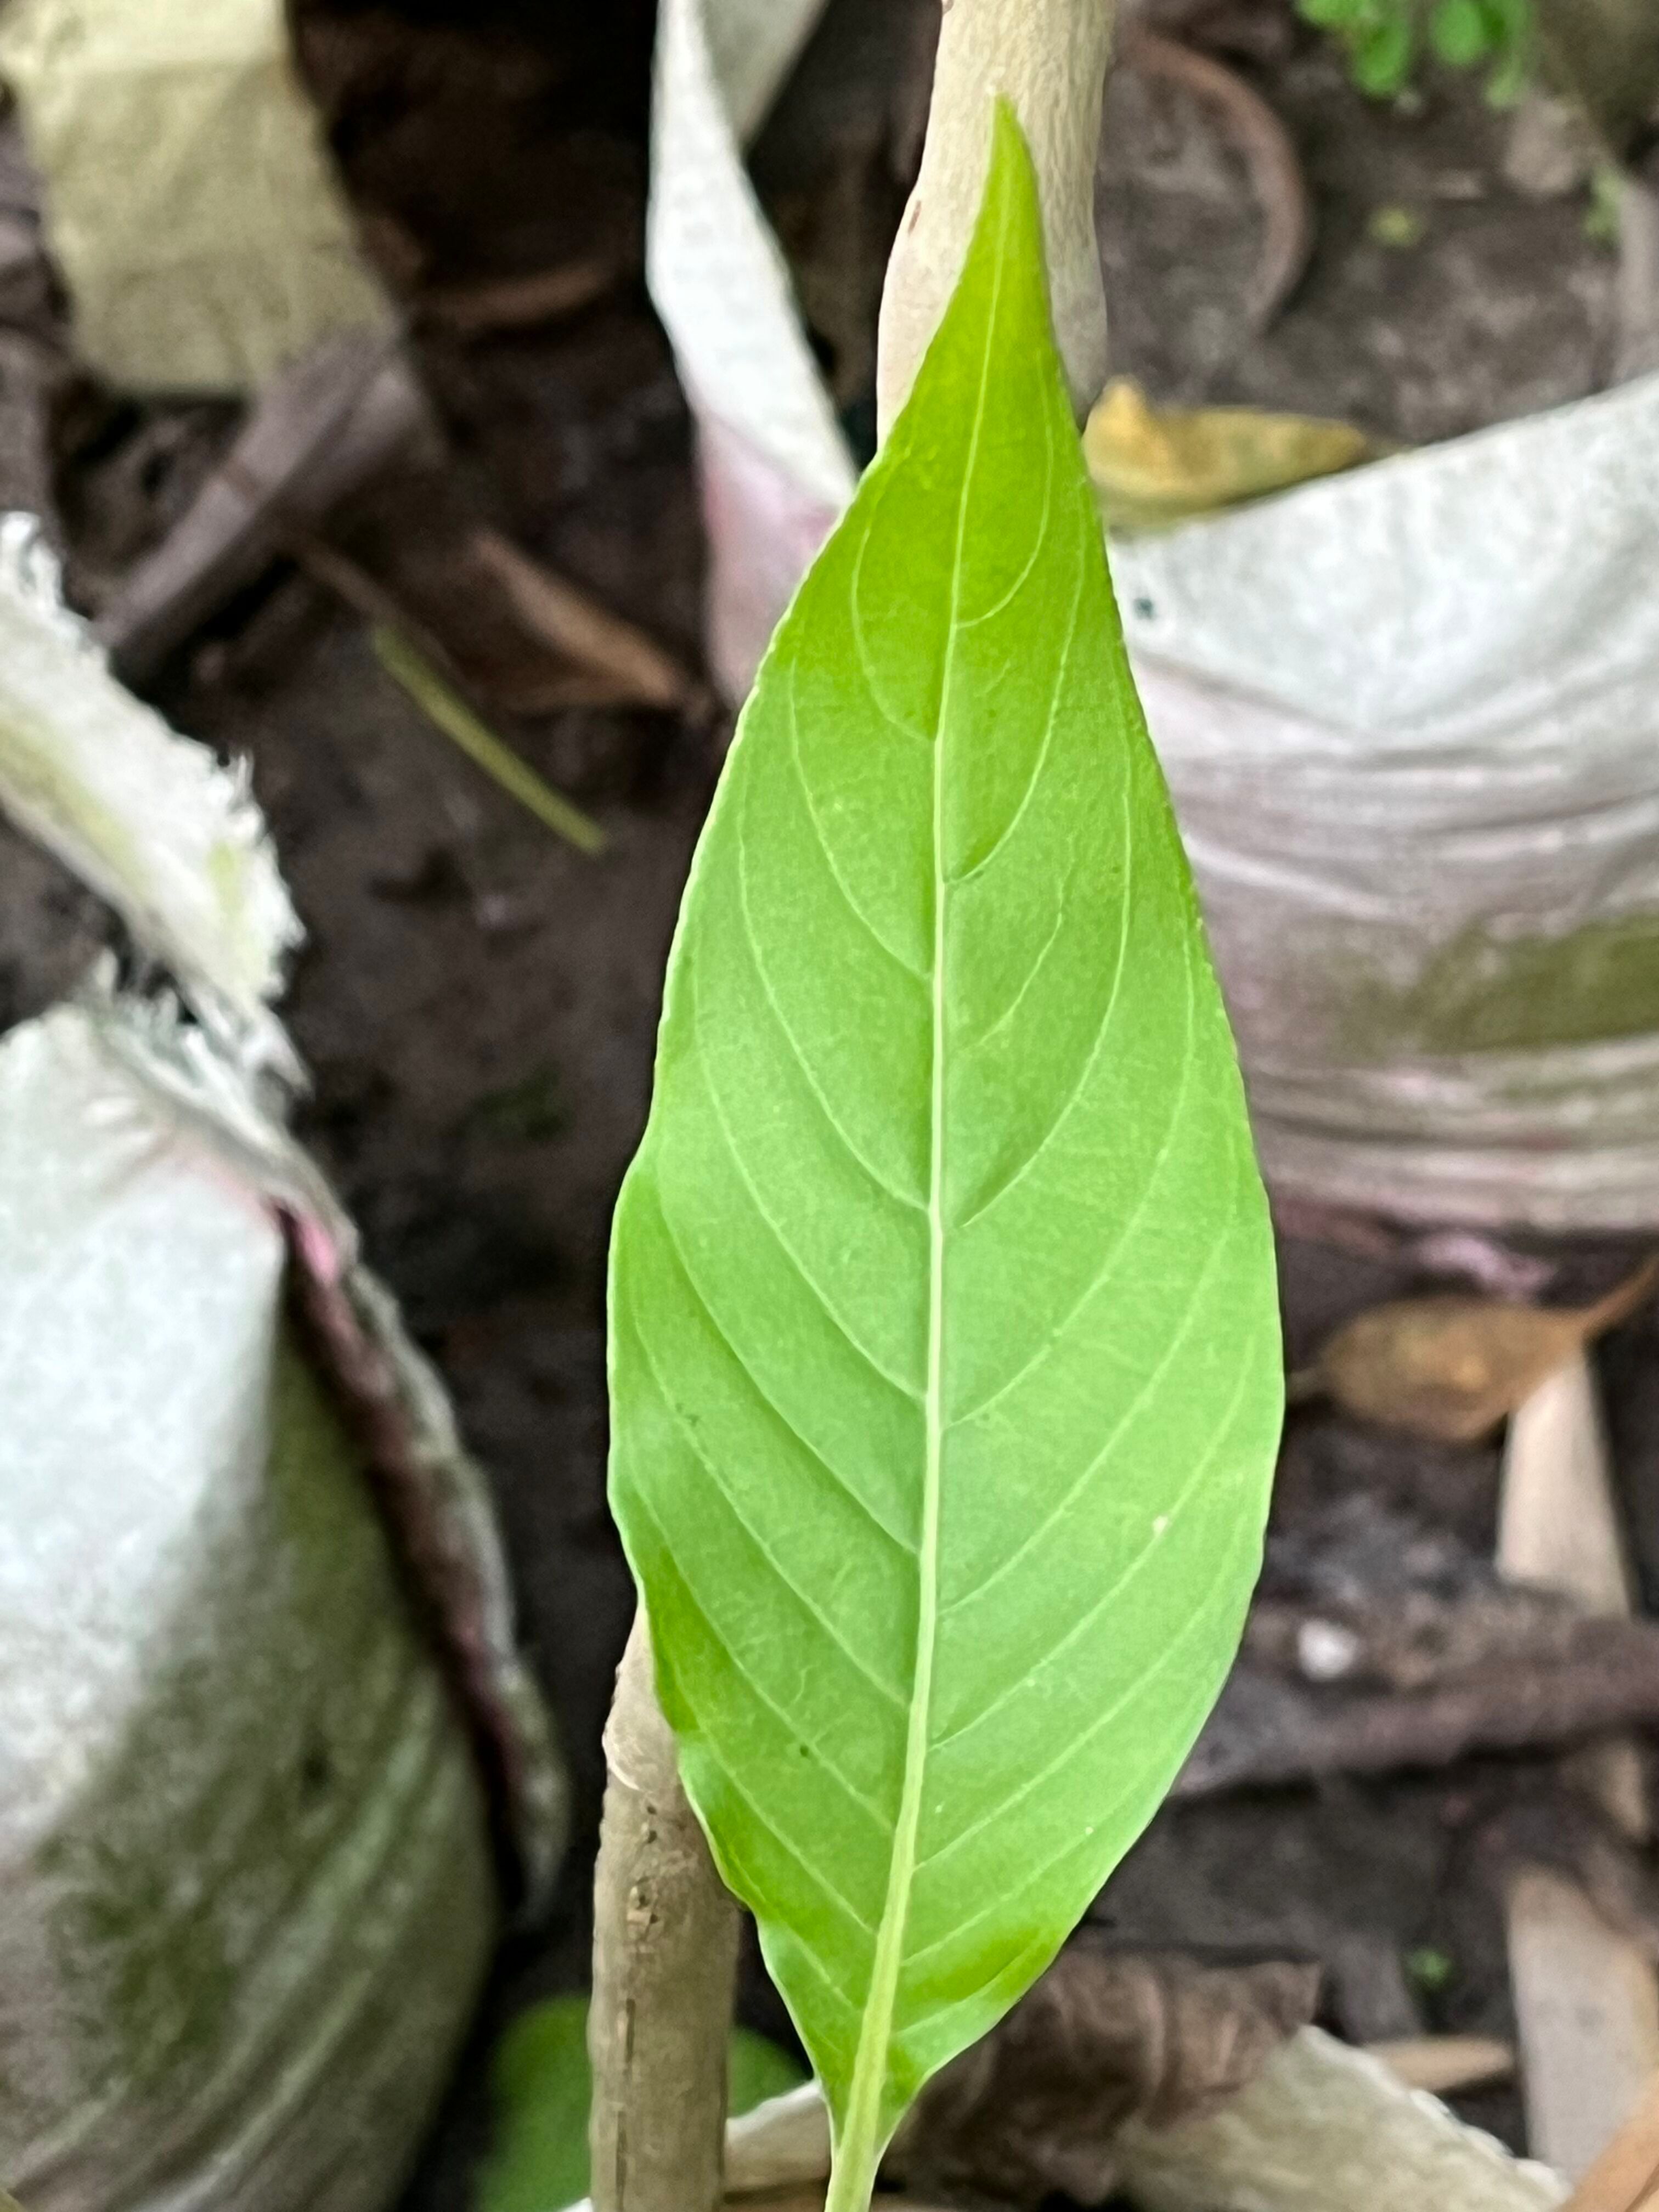
Plant species: justicia-adhatoda